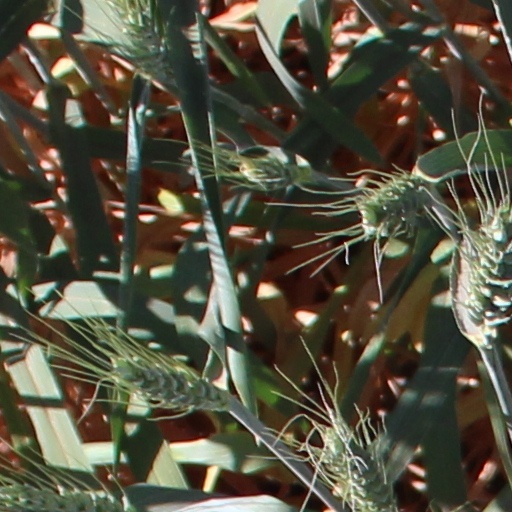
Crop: wheat